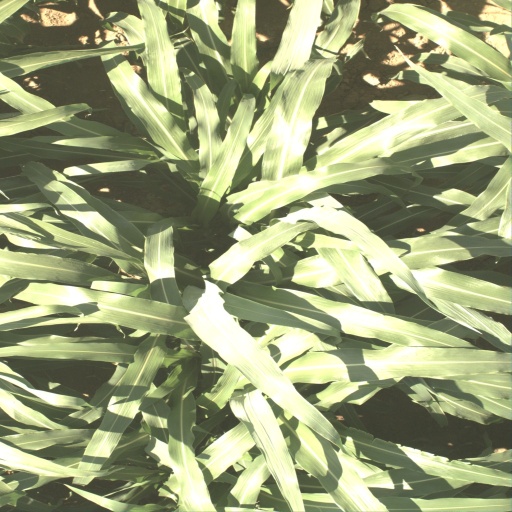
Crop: sorghum